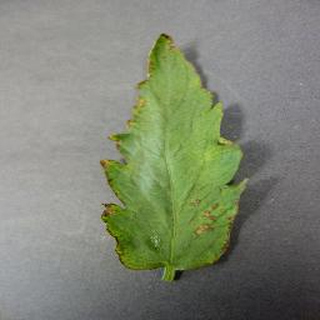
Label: tomato_bacterial_spot